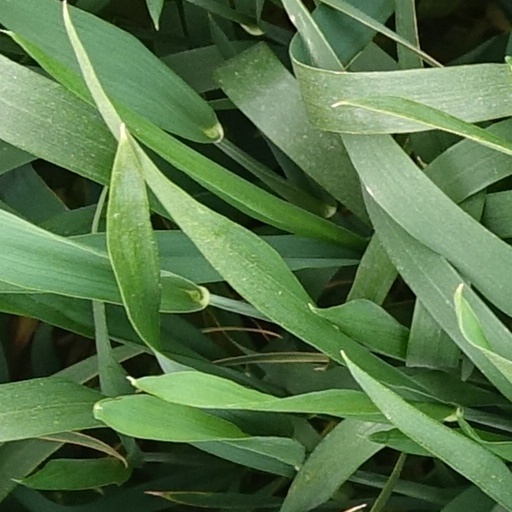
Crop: wheat